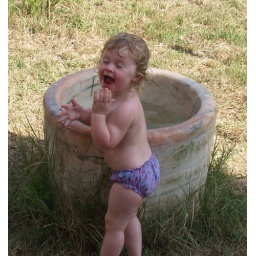
ellie playing in a bowl of water